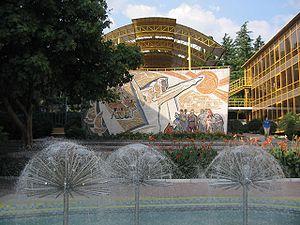
Le Centre international pour enfants Artek est un complexe de neuf camps de vacances situé en Crimée, près des villes d'Aloupka, de Gourzouf et de Yalta.